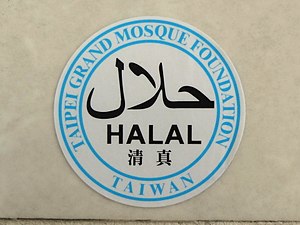
Halal
Klistermærke fra stormosleen i Taipei, til mærkning af varer, der er halal
Halal er et islamisk, arabisk ord for "tilladt", som det hebraiske ord kosher. Brugen af ordet varierer mellem de arabisk-talende muslimske lande og de ikke-arabisk-talende muslimske lande.